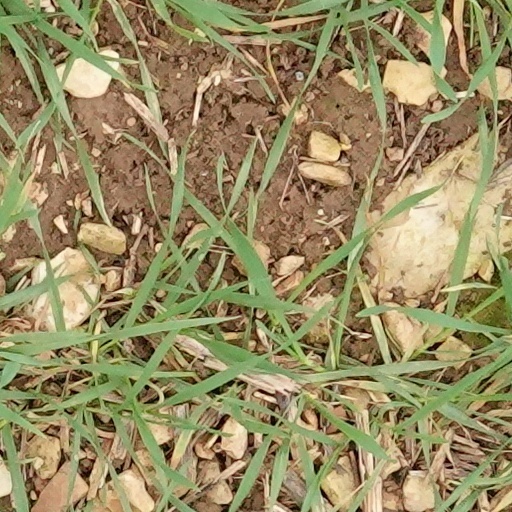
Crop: wheat